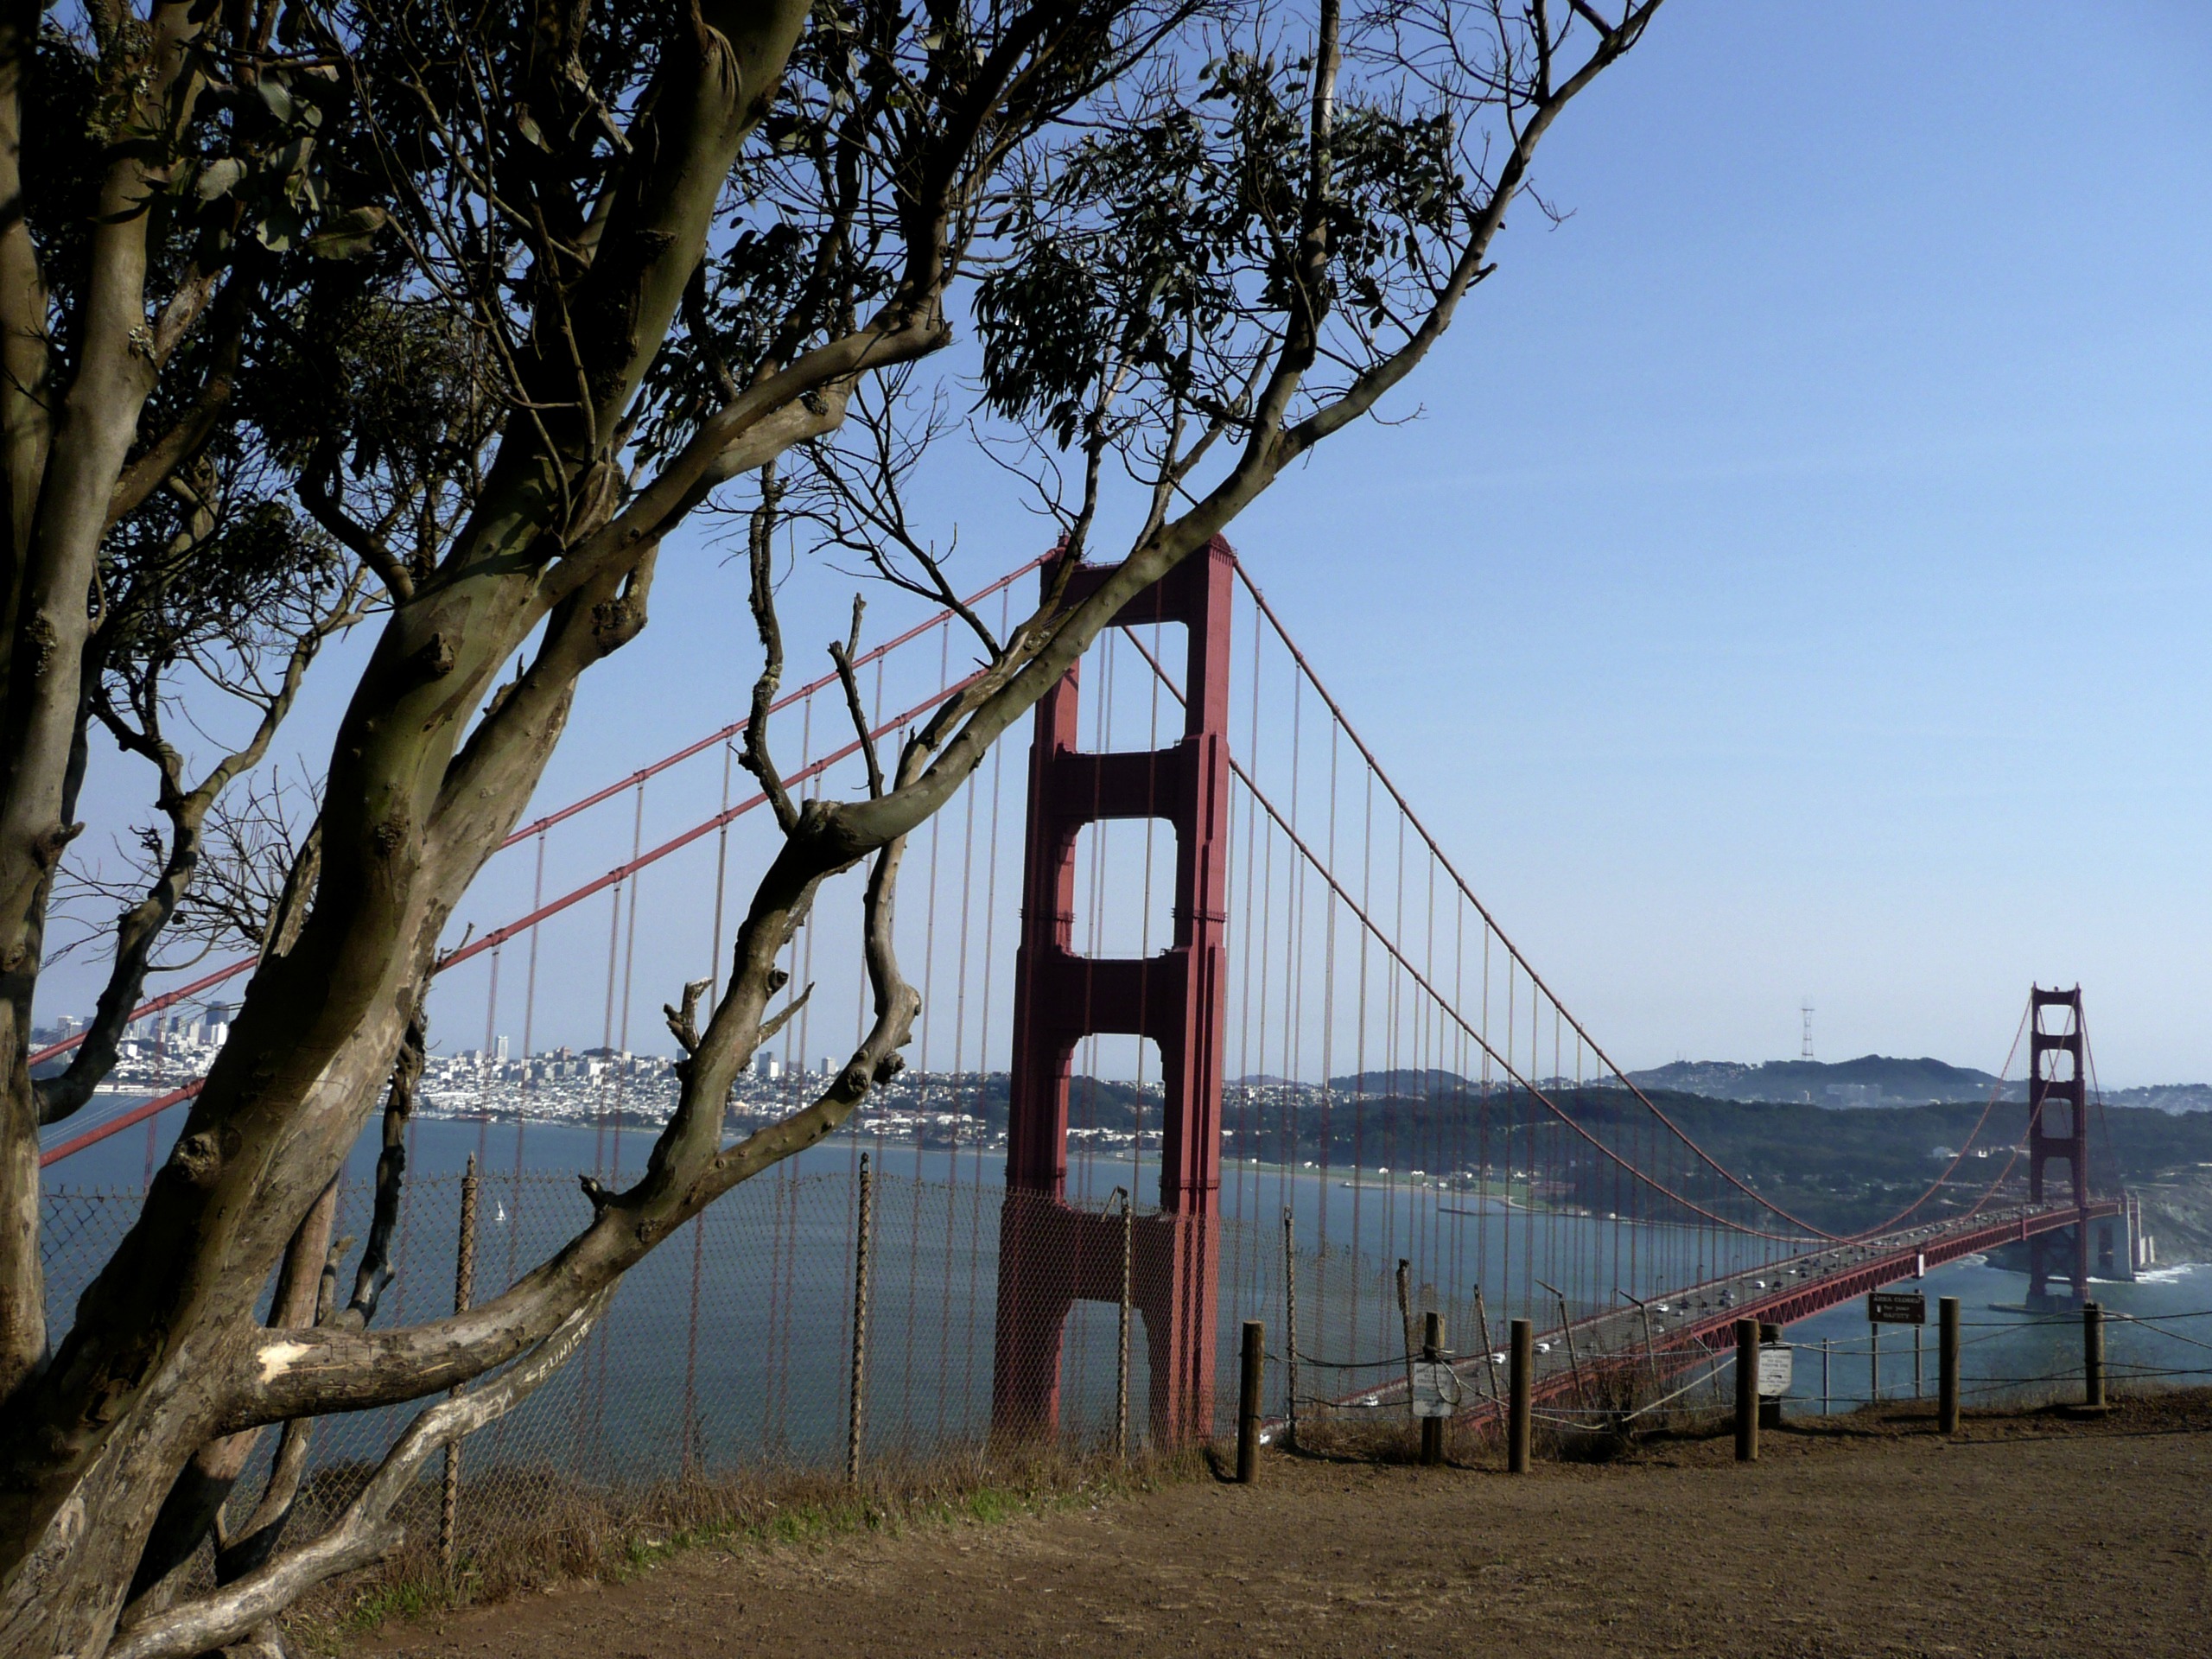
tree, bridge, building, city, golden gate bridge, san francisco, suspension bridge, golden gate, usa, california, places of interest, pacific